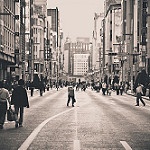
Label: street